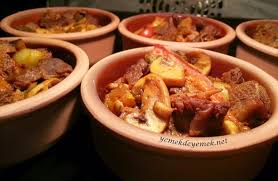
Yemek: et_sote